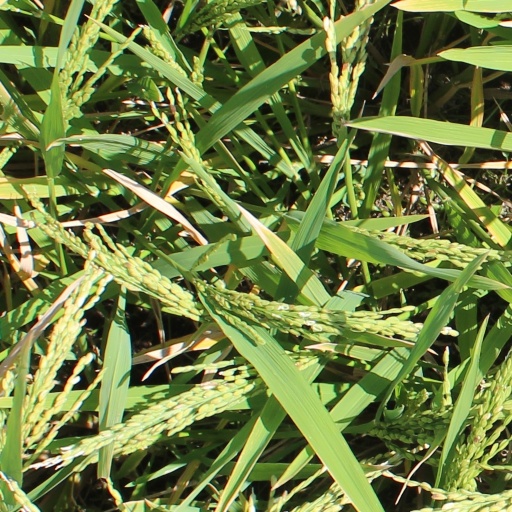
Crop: rice